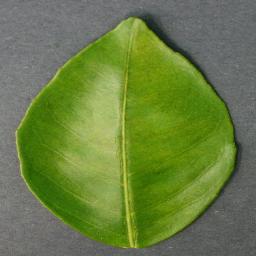
Label: Orange___Haunglongbing_(Citrus_greening)